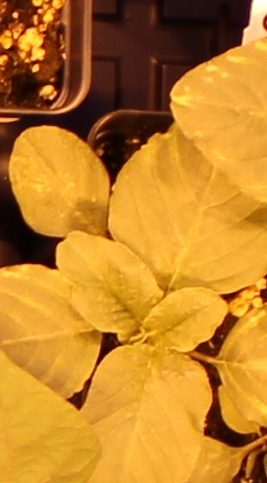
Label: Redroot Pigweed